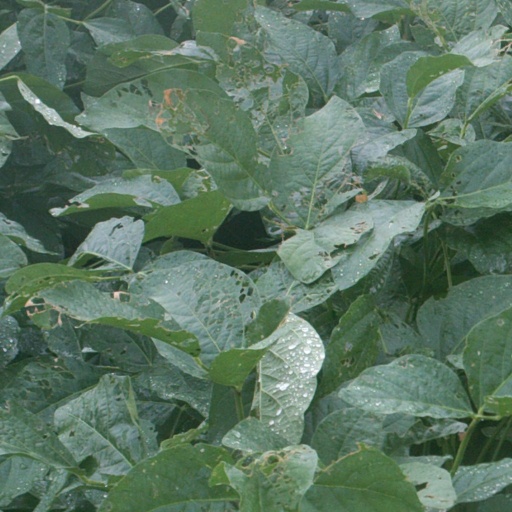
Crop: soybean